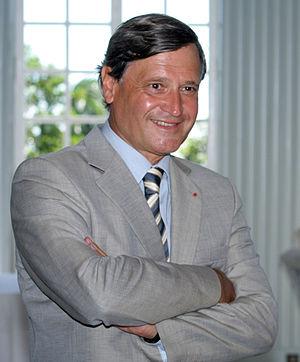
Pierre-Henry Maccioni, préfet de La Réunion
Cet article recense, par ordre chronologique, les hauts fonctionnaires de la France qui ont occupé le poste de préfet du Val-d'Oise, depuis que ce département a été créé en 1964 à partir de territoires appartenant précédemment à la Seine-et-Oise.